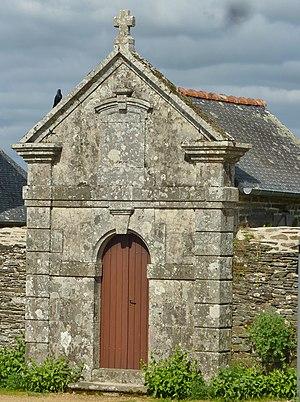
Plévin
Plévin [plevɛ̃] est une commune française située dans le département des Côtes-d'Armor en région Bretagne.